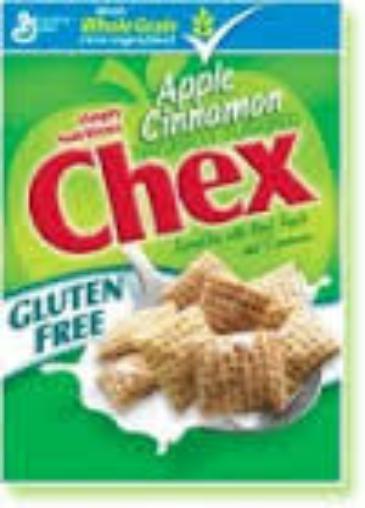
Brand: Apple Cinnamon Chex
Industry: Food